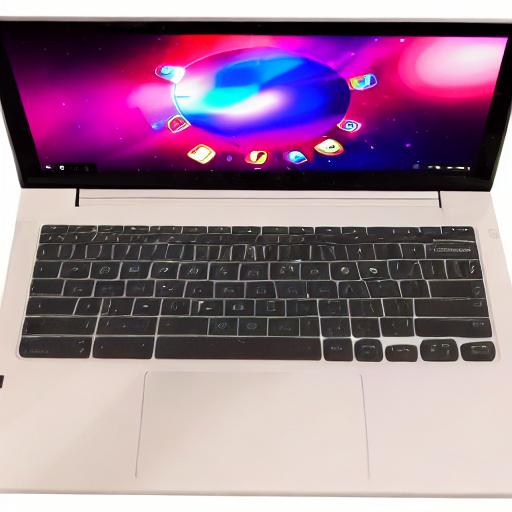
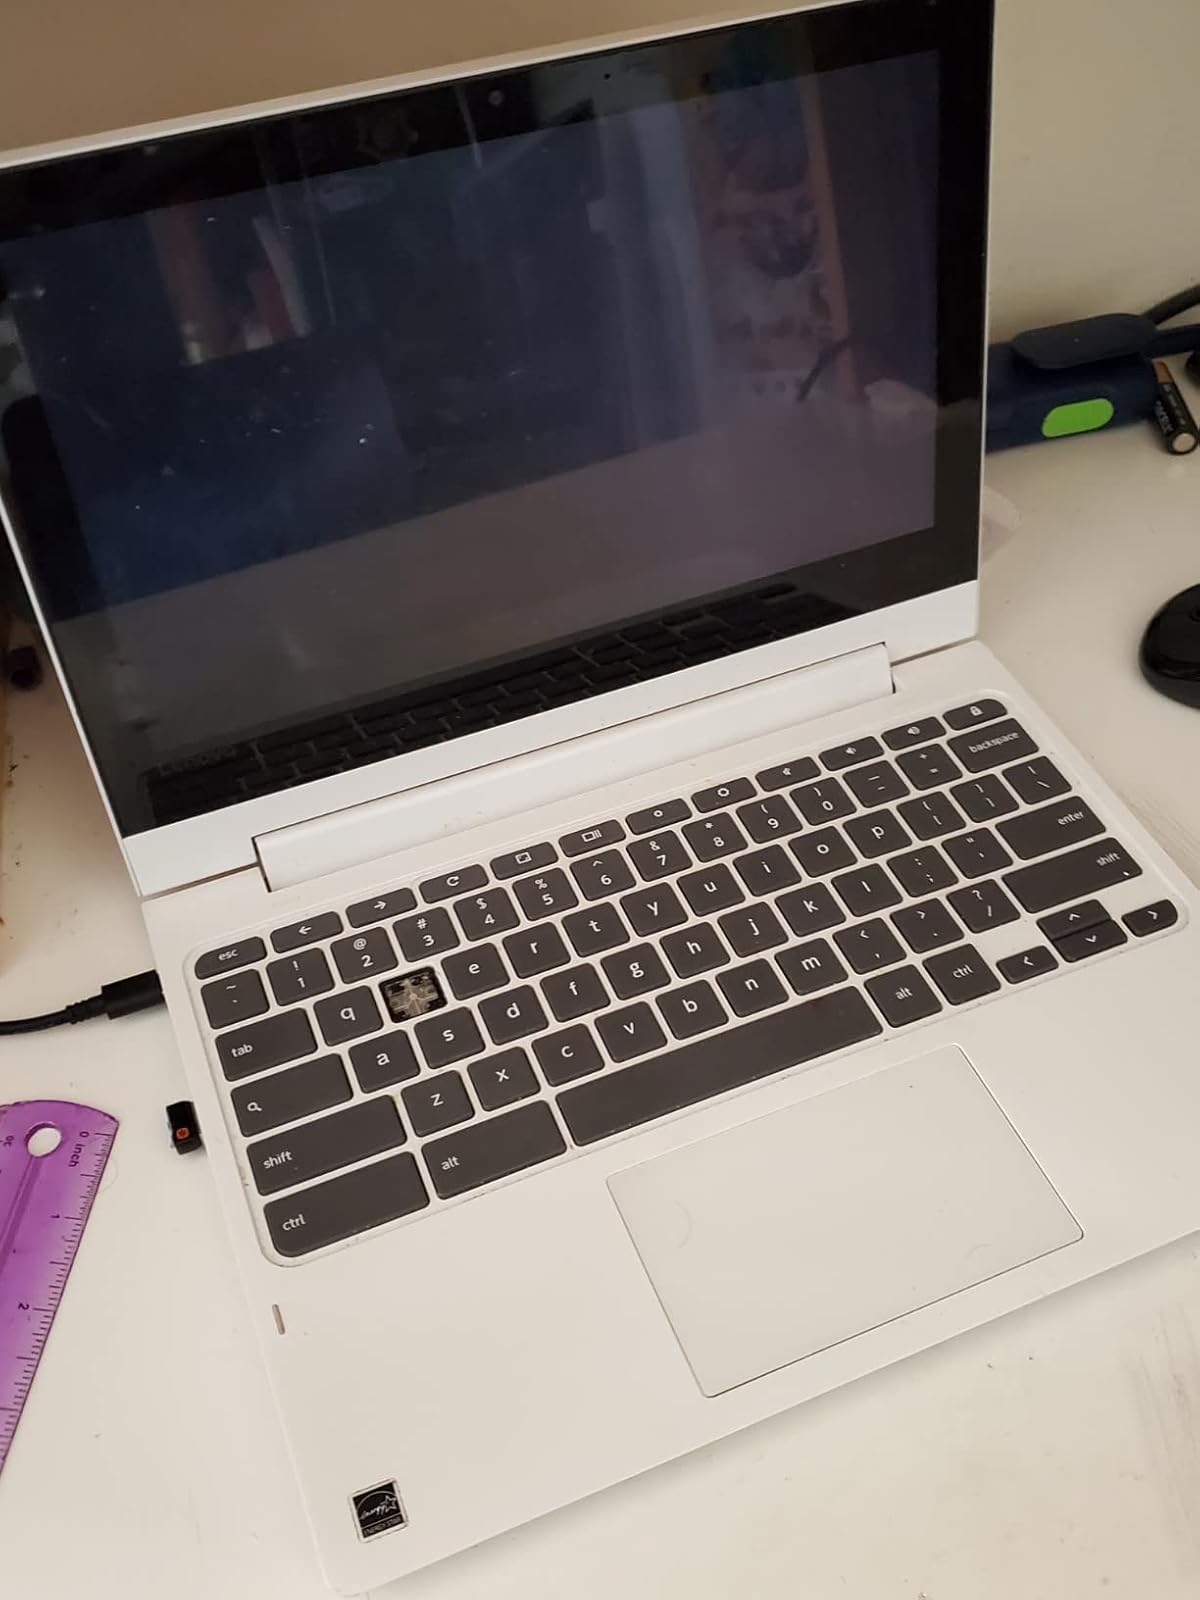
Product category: laptop
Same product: no